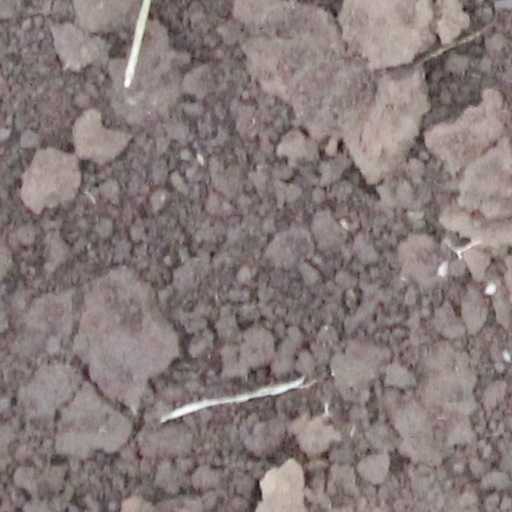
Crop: wheat